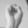
ASL letter: S